Mexican drug war

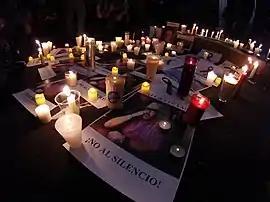
Demonstration against the murder of Mexican journalist Javier Valdez Cárdenas in May 2017

Similarly, nearly all AFI agents evaded punishment and arrest due to the corrupt executive and judiciary system and the supremacy of these agencies. The Attorney General's Office reported in December 2005 that one-fifth of its officers were under investigation for criminal activity, and that nearly 1,500 of AFI's 7,000 agents were under investigation for suspected criminal activity and 457 were facing charges. The AFI was finally declared a failure and was disbanded in 2009.